Music of Lithuania

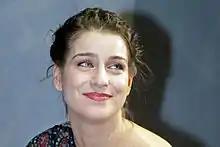
Asmik Grigorian - Lithuanian operatic soprano. Winner of International Opera Award as the best female singer of 2019

The "rateliai" ("round dances") have long been a very important part of Lithuanian folk culture, traditionally performed without instrumental accompaniment. Since the 19th century, however, fiddle, "basetle", "lamzdeliai" and kanklės came to accompany the dances, while modern groups also incorporate bandoneon, accordion, concertina, mandolin, clarinet, cornet, guitar and harmonica. During the Soviet occupation, dance ensembles used box kanklės and a modified clarinet called the "birbynės"; although the ensembles were ostensibly folk-based, they were modernized and sanitized and used harmonized and denatured forms of traditional styles.